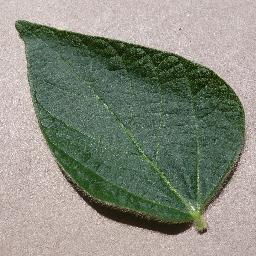
Label: Soybean___healthy